Minatogawa Station

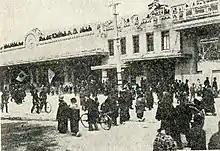
Minatogawa station in 1928

This station has ticket gates on the 1st basement, and an island platform serving 2 tracks on the 2nd basement.